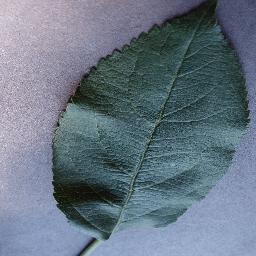
Label: Apple___healthy